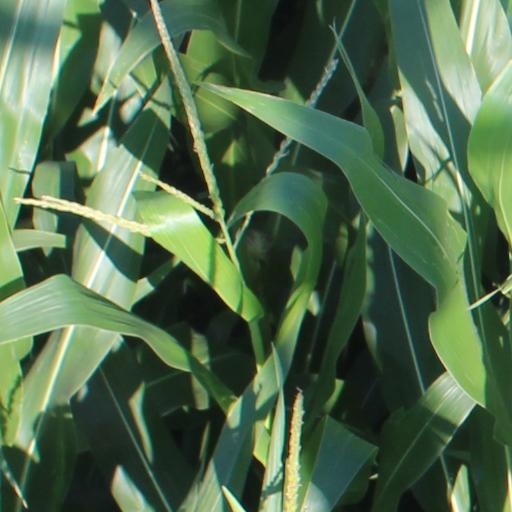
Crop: maize; corn